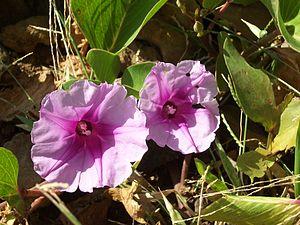
L'étang de Bois Rouge est un plan d'eau côtier de l'île de La Réunion, un département d'outre-mer français dans l'océan Indien. Situé à une altitude d'un mètre sur le territoire de la commune de Saint-André, une commune de La Réunion dans le nord-est du territoire, il est long de plus d'un kilomètre et large de 450 mètres pour une superficie totale de cinq hectares.